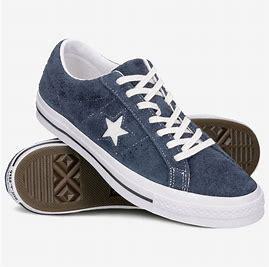
Brand: Converse
Model: One Star